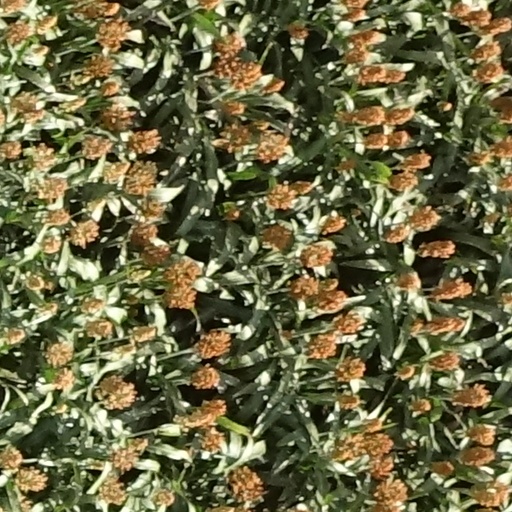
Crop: sorghum